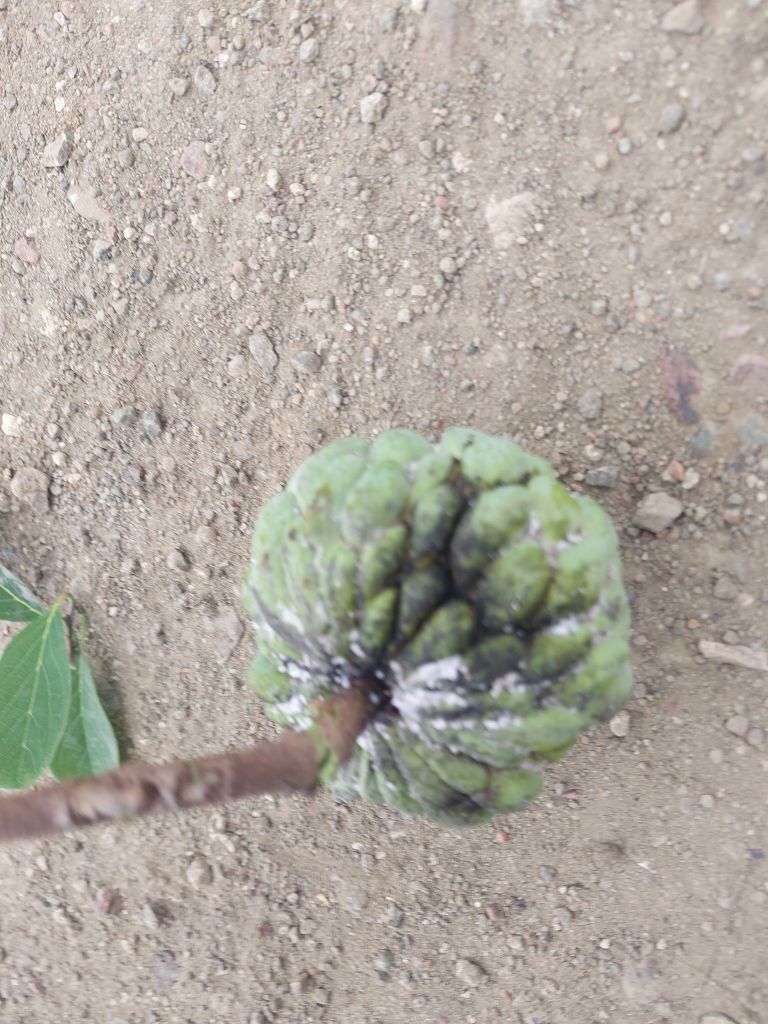
Disease label: Athracnose